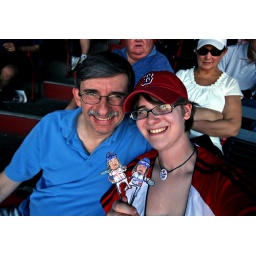
Went back to the red hat after having good luck with it in my previous game.